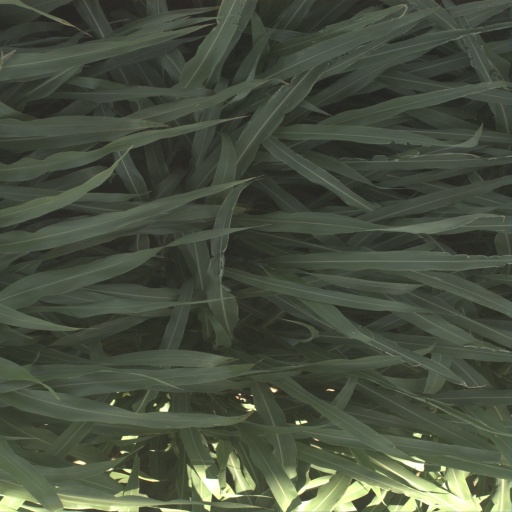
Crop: sorghum